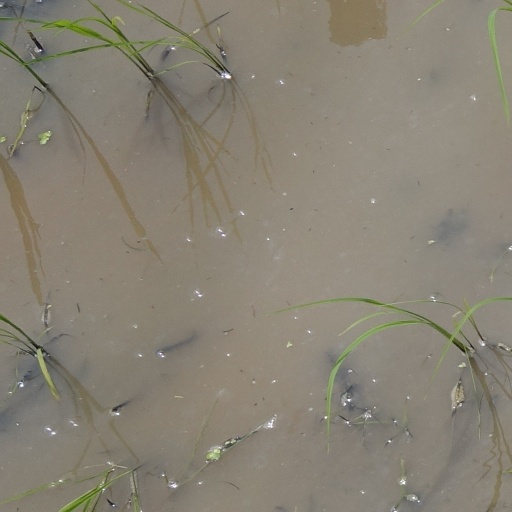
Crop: rice